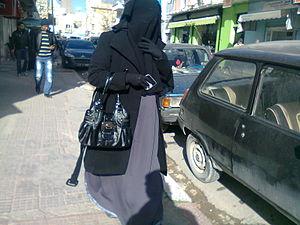
Une femme portant le niqab dans les rues de Bizerte au nord de la Tunisie.
L'islam en Tunisie est considérée comme la religion officielle. On estime que la très large majorité de la population tunisienne se considère en effet comme musulmane, bien qu'il n'existe pas de recensement national. La plupart des musulmans sont sunnites, de rite malikite, mais aussi de rite hanafite, porté par les descendants des Ottomans. Le soufisme a une influence importante. Il existe aussi des musulmans ibadites parmi les berbérophones de l'île de Djerba.